Hohlenstein-Stadel

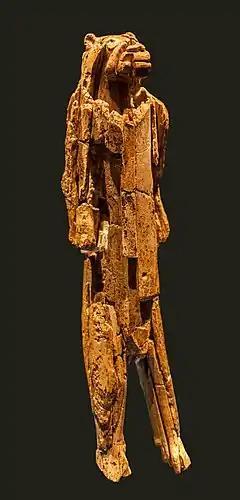
The Löwenmensch figure, one of the most spectacular finds from the cave, after restoration in 2013

The first excavations at Hohlenstein were made in 1861 by Oskar Fraas, geologist and paleontologist, who was searching for cave bear bones at the Bärenhöhle and the Stadel. He returned in 1866, realizing the archeological importance of the site.